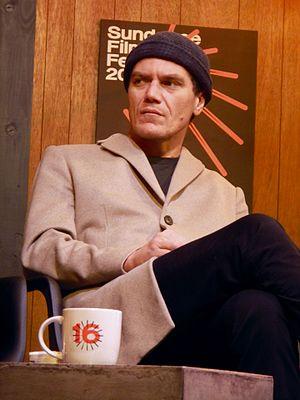
Michael Shannon est un acteur américain, né le 7 août 1974 à Lexington.